Mervyn Davies (rugby union)

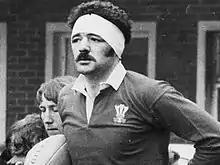

Thomas Mervyn Davies (9 December 1946 – 15 March 2012), often known as "Merv the Swerve", was a Welsh rugby union player who won 38 caps for Wales as a No. 8.